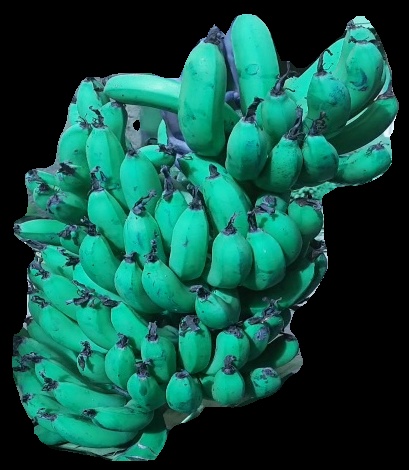
Variety: pachbale
Grade: grade3